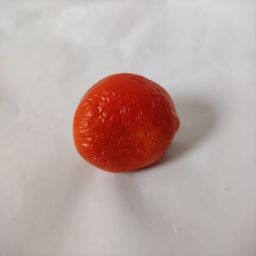
Crop: Tomato
Quality: Old